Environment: real
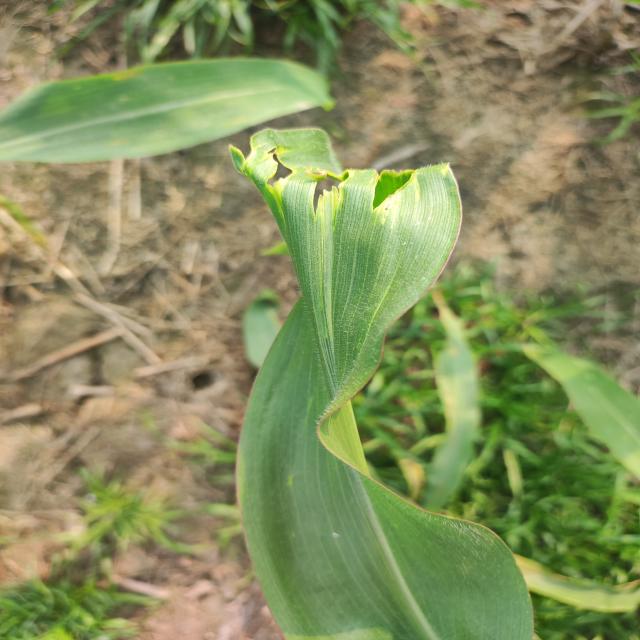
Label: fall_armyworm